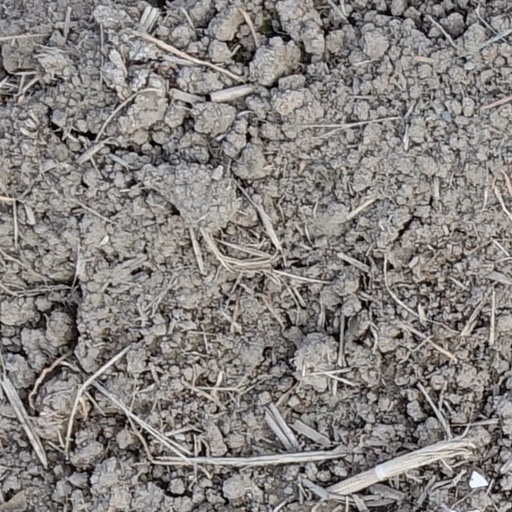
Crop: wheat